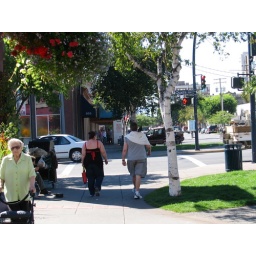
this guy had a pet pigeon sitting on his shoulder, and a towel around him, so it could poo on him!!!!